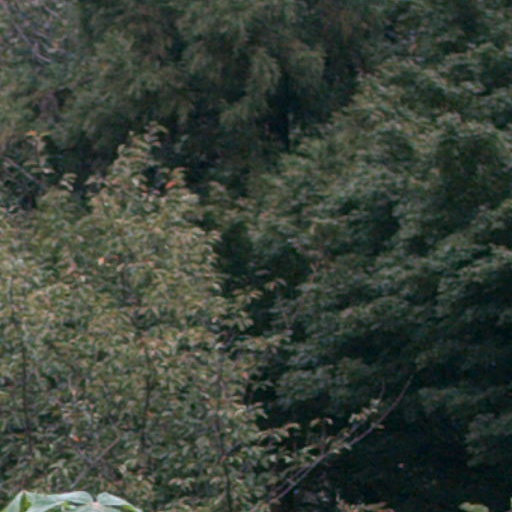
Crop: cassava